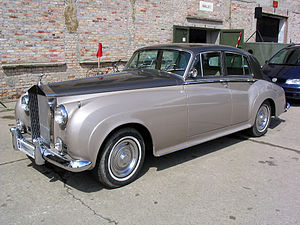
Rolls-Royce / Historie
Rolls-Royce Silver Cloud
Rolls-Royce Group plc er en britisk multinational industrivirksomhed med hovedsæde i City of Westminster, London. Det er verdens næststørste producent af flymotorer, desuden har virksomheden væsentlige forretningsområder inden for bådmotorer og energisektoren. Gennem sine forsvarsrelaterede aktiviteter er det verdens 18. største forsvarsleverandør målt på omsætning i 2010. I 2011 modtog koncernen ordrer for i alt 62,2 mia. britiske pund.